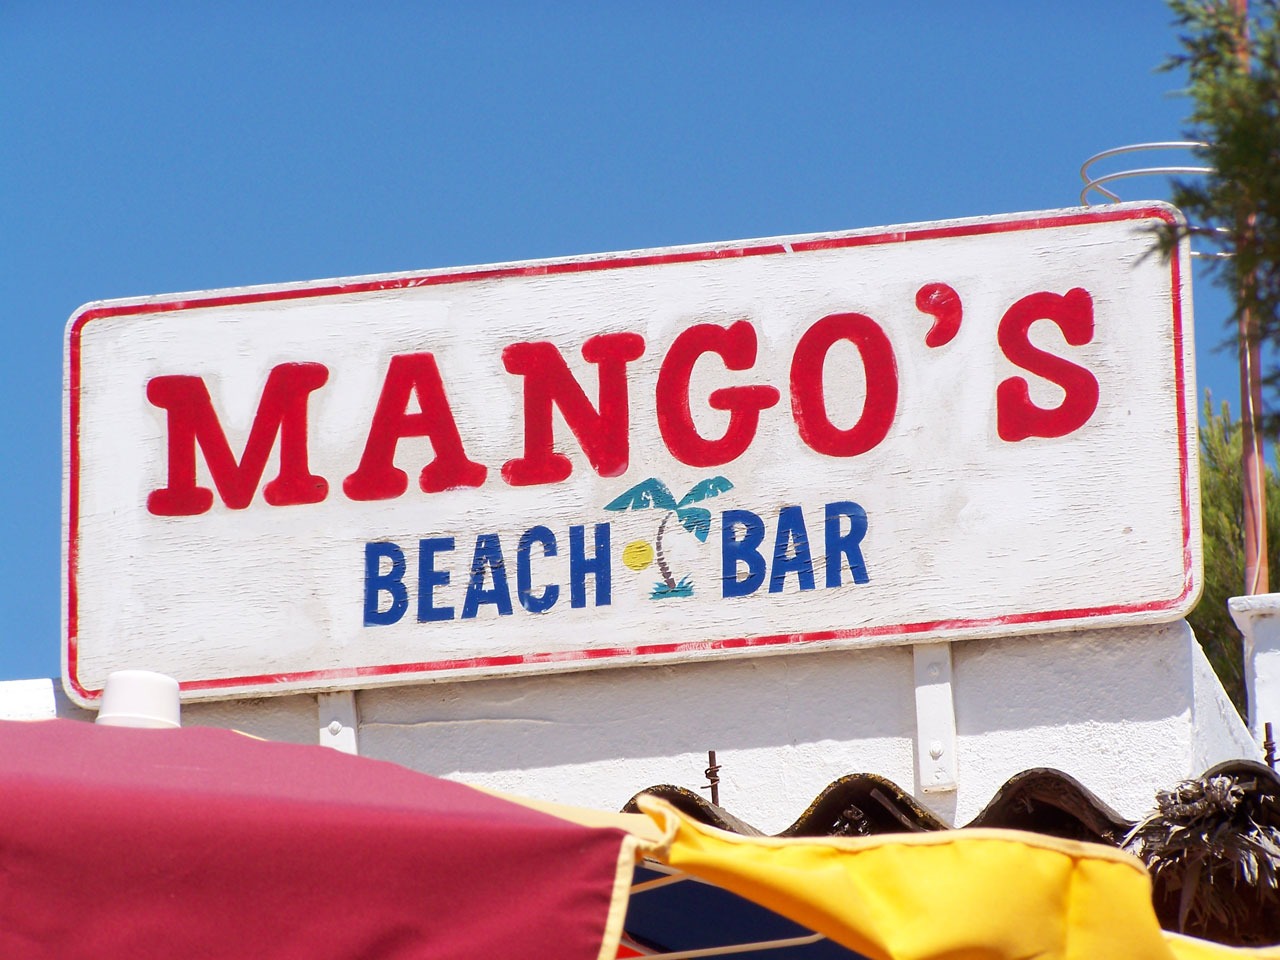
beach, bar, signboard, vacation, holidays